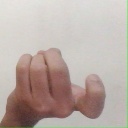
अक्षर: ज